List of Supermarine Spitfire operators

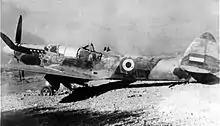
A derelict Syrian Spitfire at an unknown location.

Soon after the end of the Second World War, the Swedish Air Force equipped a photo reconnaissance wing, F 11 in Nyköping (just south of Stockholm), with 50 Mk XIXs, designated S 31. Several S 31 photographic missions in the late 1940s entailed flagrant violations of Soviet – and, at least once, Finnish – airspace in order to document activities at the air and naval installations in the Baltic and Kola regions. At that time, no Soviet fighter was able to reach the operational altitude of the S 31. No Swedish planes were lost during those clandestine operations. However, by the early 1950s, Soviet air defenses had become so effective that such practices had to cease. The S 31s were replaced by jet-powered SAAB S 29Cs in the mid-1950s.